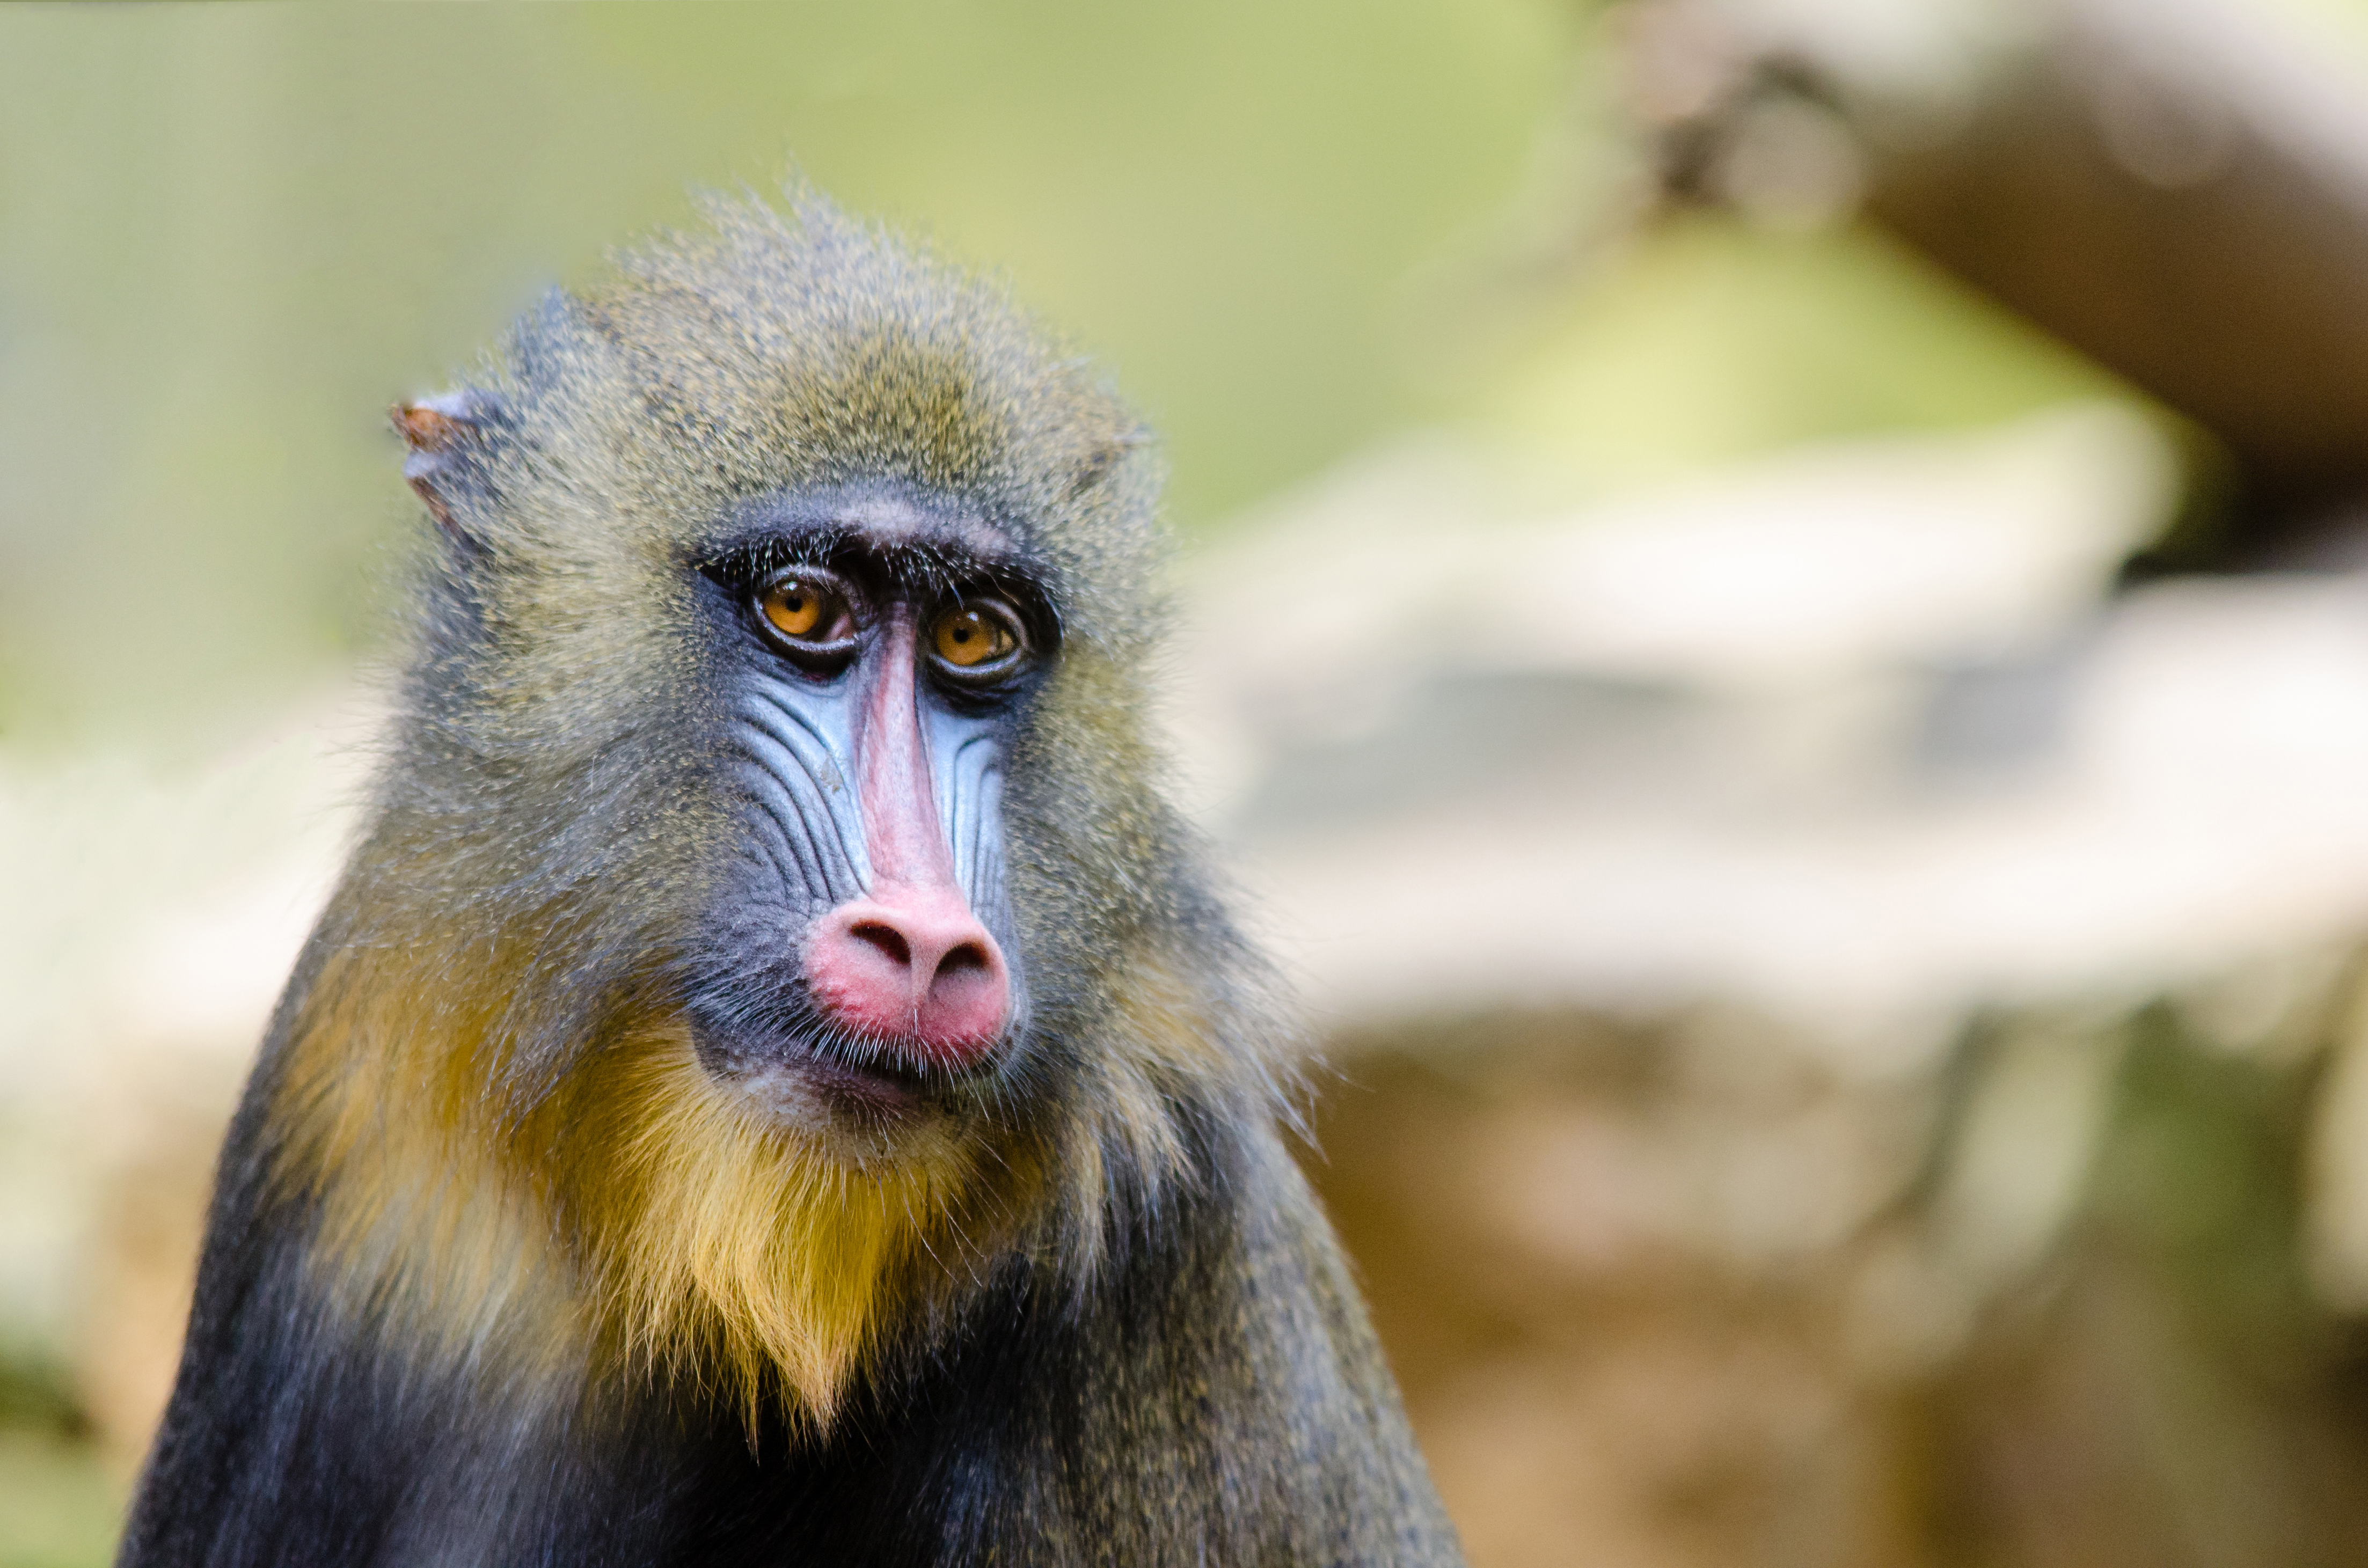
wildlife, mammal, fauna, primate, chimpanzee, drill, close up, vertebrate, mandrill, macaque, old world monkey, langur, capuchin monkey, new world monkey, tufted capuchin, white headed capuchin